William Feilding (British Army officer, born 1836)

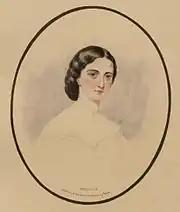
Charlotte d. of Sir Baldwyn Leighton, Fielding's wife

Colonel Feilding came back to New Zealand to visit the new settlement of Feilding for the first time in 1875. Immigrants had been arriving for a year and life had been a struggle for them. A horribly wet winter had made conditions even more miserable for those who had been expecting green fields and landscape similar to what they had left behind in England. Feilding spoke to an open-air meeting of settlers from the veranda of the Corporation's office, giving practical advice on coming to terms with their life, and sympathy for those who had found the going tough. He tried to sort out any immediate grievances and problems that he could.